Twelve Mile Road

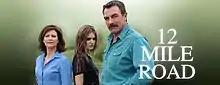

Twelve Mile Road is a 2003 American drama television film written and directed by Richard Friedenberg, based on the 1994 novel "Mystery Ride" by Robert Boswell. The film stars Tom Selleck, Wendy Crewson, Maggie Grace, Anna Gunn, and Patrick Flueger. The story is set in Idaho and follows the challenging relationship between a man and his estranged daughter as they reunite and attempt to work out their complicated family issues. It aired on CBS on September 28, 2003.